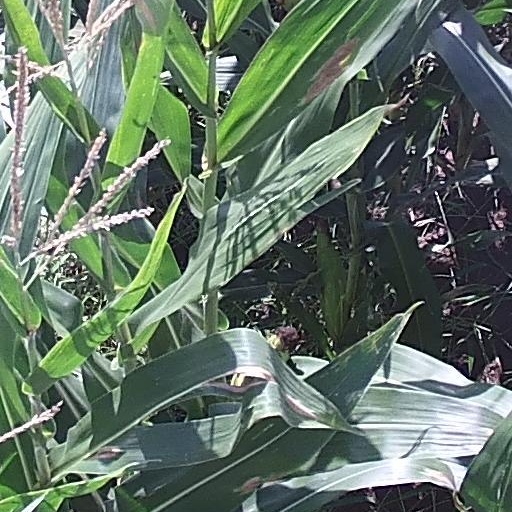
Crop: maize; corn